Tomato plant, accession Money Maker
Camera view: tilt-top (135 deg); turntable rotation: 180 degrees
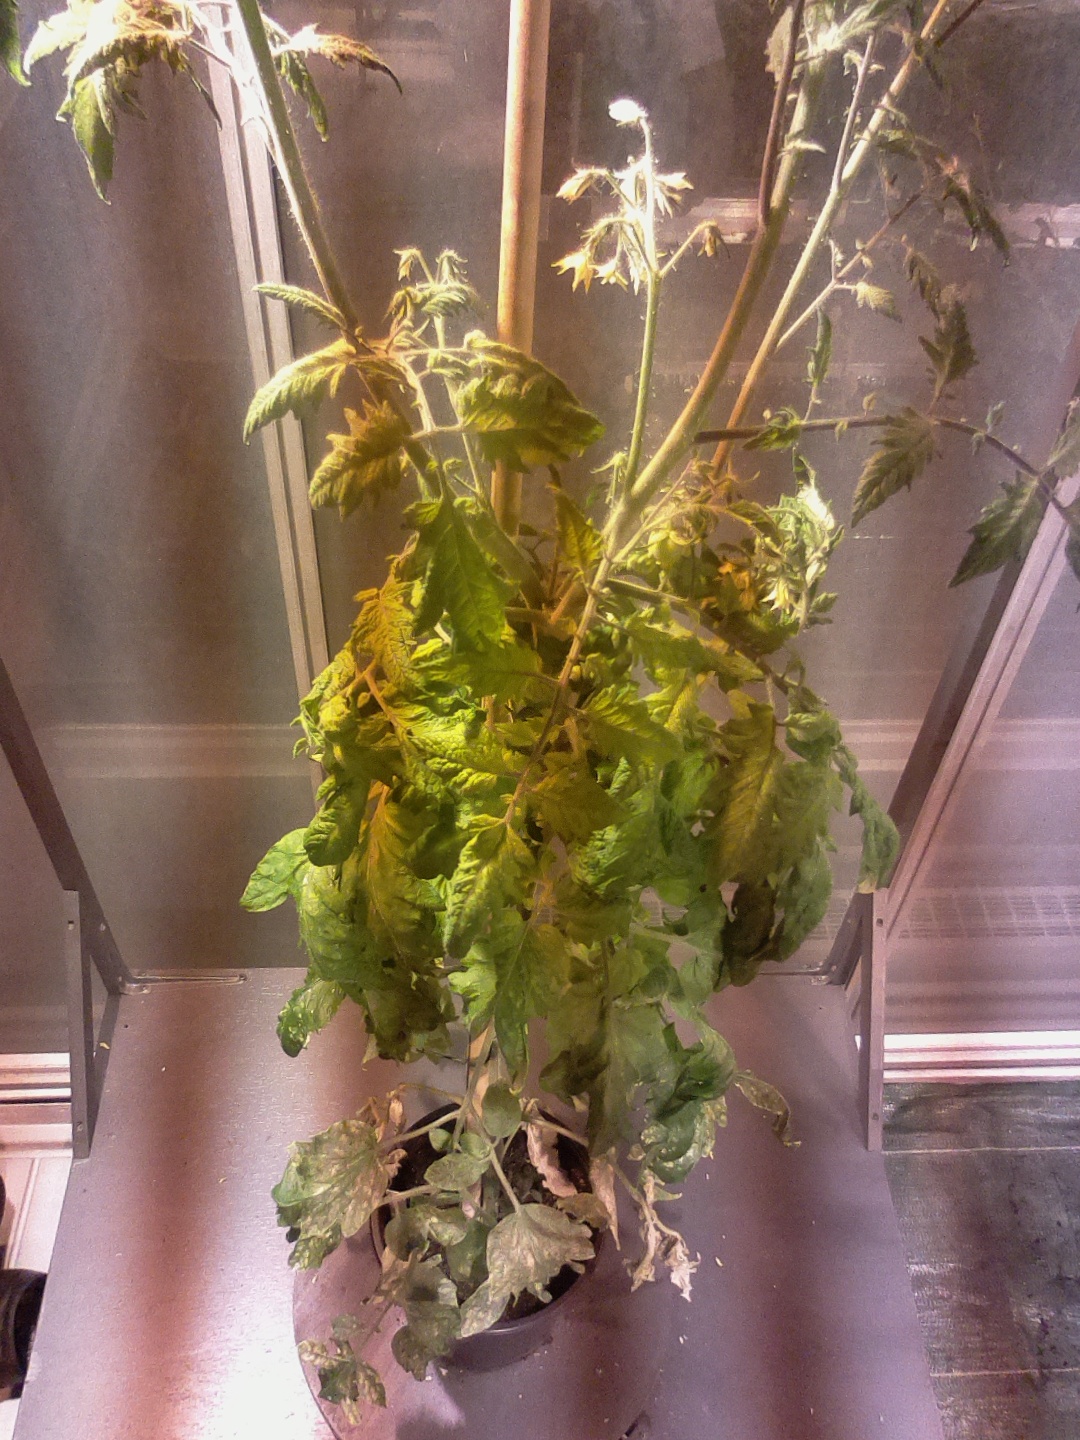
BBCH growth stage 72: 20%-30% of final fruit size